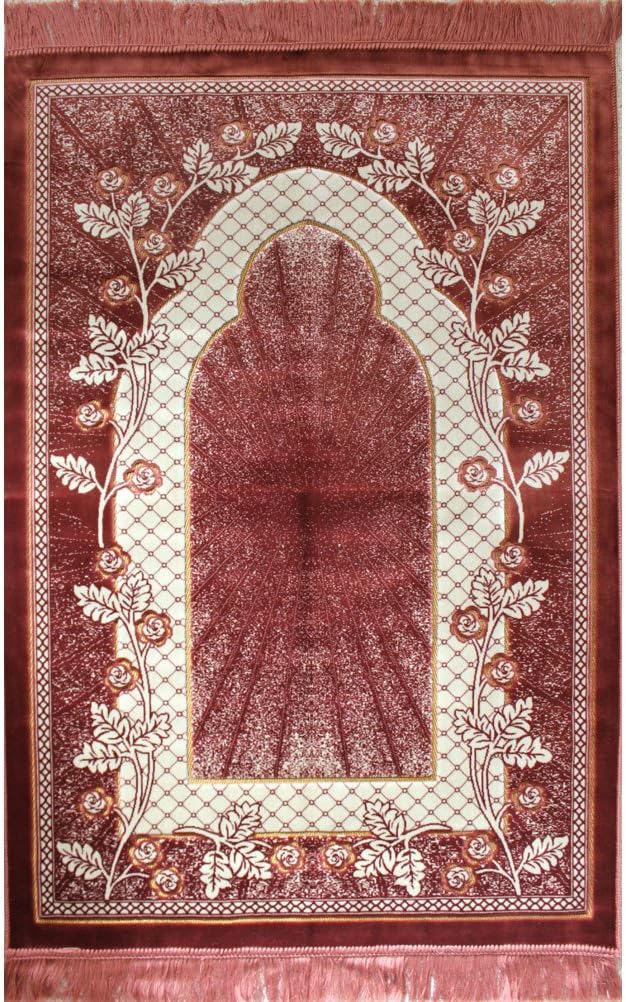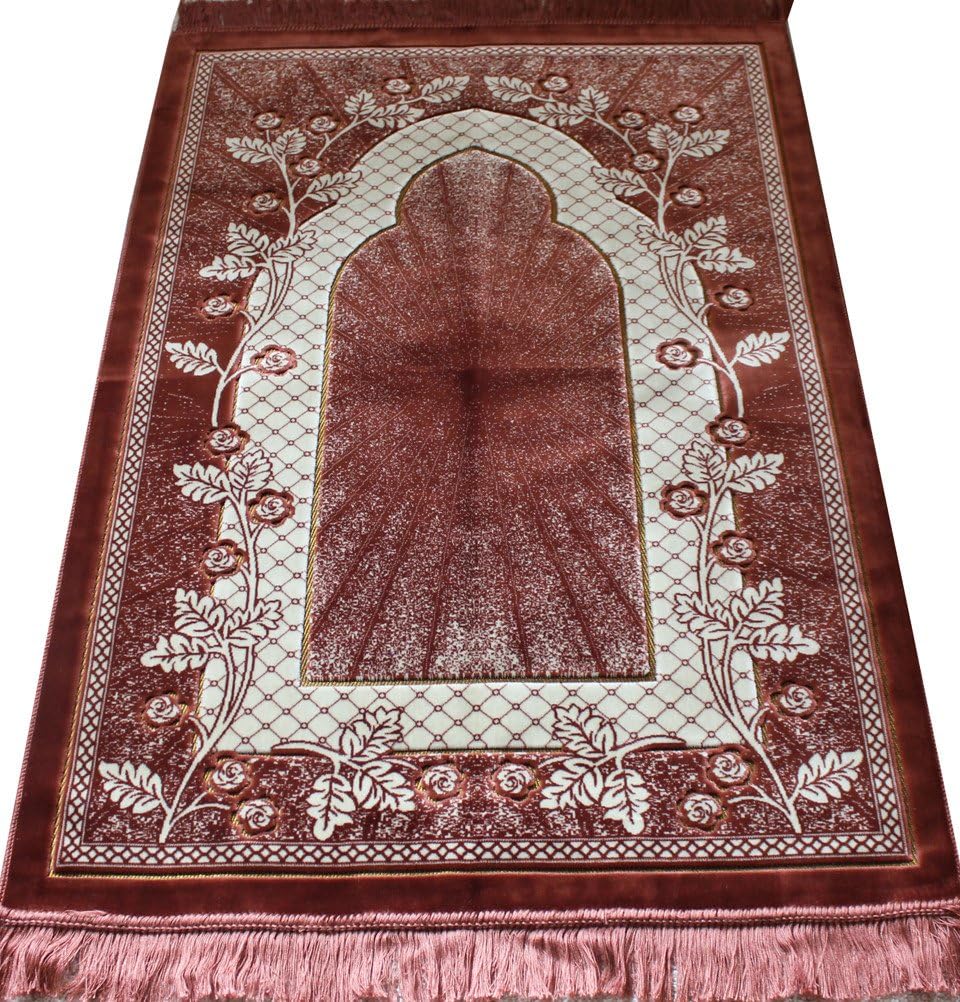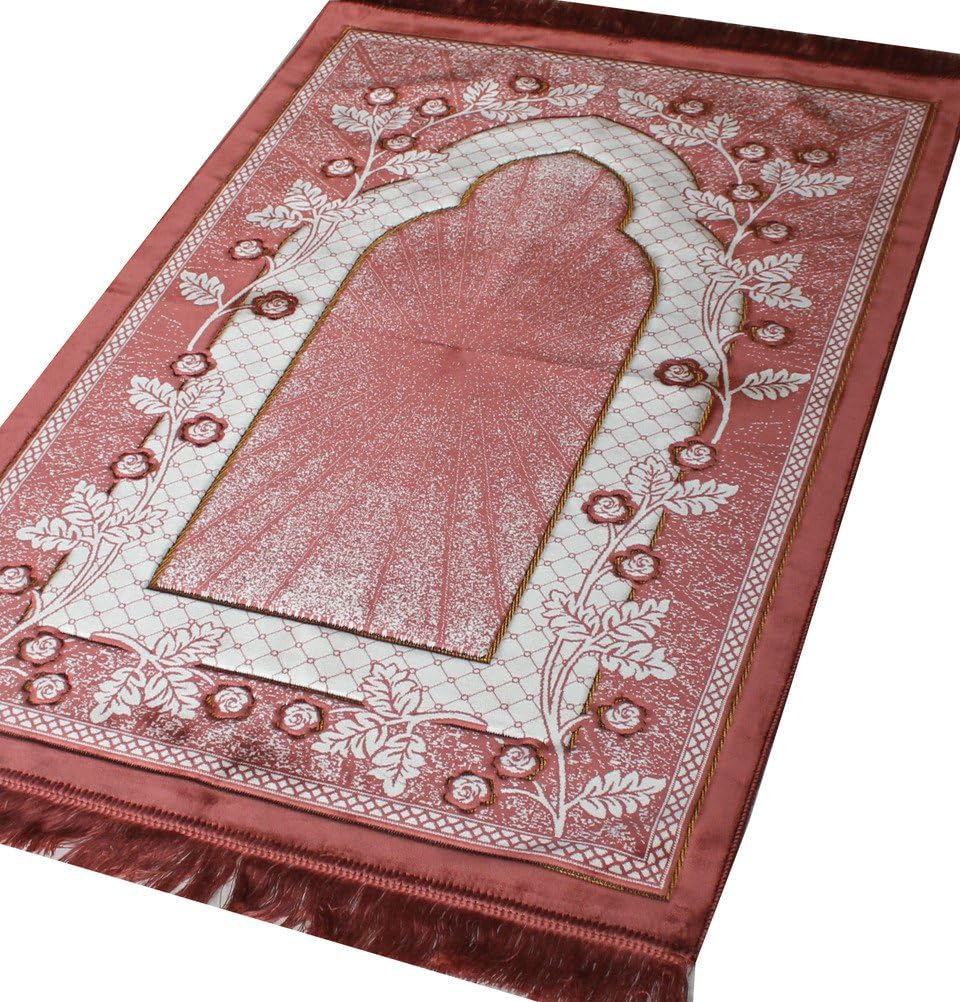
Islamic Prayer Rug Extra Large Turkish Muslim Carpet Namaz Sajadah Janamaz Paradise Rose Pink
Category: Amazon Home
Our rugs are all made in Turkey, the source of most of the world's Islamic prayer rug production.
Features: Soft Velvet Islamic Prayer Rug for adults | Pink and featuring floral design | Large and wide prayer rug, larger than normal rugs | Size: 80 x 120cm | Made in Turkey